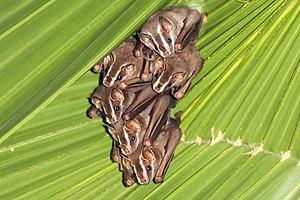
Uroderma est un genre de mammifères chiroptères de la famille des Phyllostomidae.